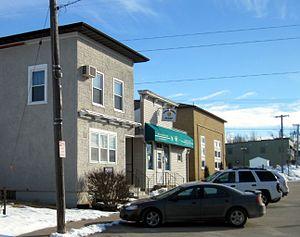
Swisher est une ville du comté de Johnson, en Iowa, aux États-Unis. Elle est incorporée le 25 juillet 1933.